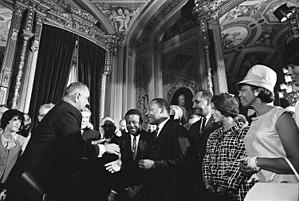
Cette page concerne des événements d'actualité qui se sont produits durant l'année 1965 du calendrier grégorien aux États-Unis.
La présidence de Lyndon B. Johnson débuta le 22 novembre 1963, date de l'entrée en fonction de Lyndon B. Johnson en tant que 36ᵉ président des États-Unis à la suite de l'assassinat de John F. Kennedy, et se termina le 20 janvier 1969. Johnson, un démocrate du Texas qui fut notamment chef de la majorité au Sénat, était vice-président des États-Unis au moment où il succéda à Kennedy. Il se présenta par la suite à l'élection présidentielle de 1964 pour effectuer un mandat complet et il remporta une victoire écrasante face à son adversaire républicain de l'Arizona, le sénateur fédéral Barry Goldwater. Après l'élection présidentielle de 1968, le républicain Richard Nixon lui succéda à la Maison-Blanche. La présidence de Johnson fut marquée par l'entrée massive des États-Unis dans le libéralisme moderne avec son programme appelé Great Society, qui était une extension considérable du New Deal de Roosevelt.